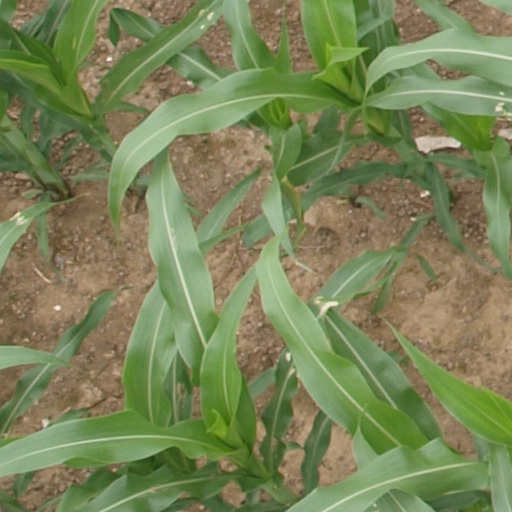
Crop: maize; corn